Kure-nai

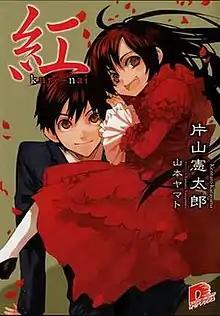
Cover of "Kure-nai" volume 1 as published by Shueisha featuring Shinkurō Kurenai (center) and Murasaki Kuhōin (right)

is a Japanese light novel series by Kentarō Katayama, with illustrations by Yamato Yamamoto. A manga adaptation started serialization in the first issue of "Jump Square" magazine and had its last chapter published in the June 2012 issue. An anime adaptation by Brain's Base aired in Japan from April 3, 2008, to June 19, 2008.